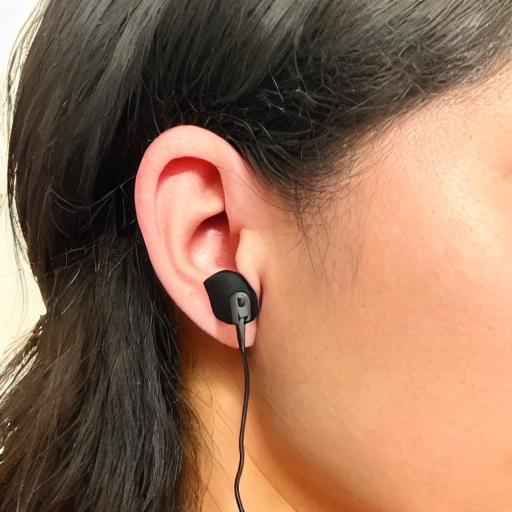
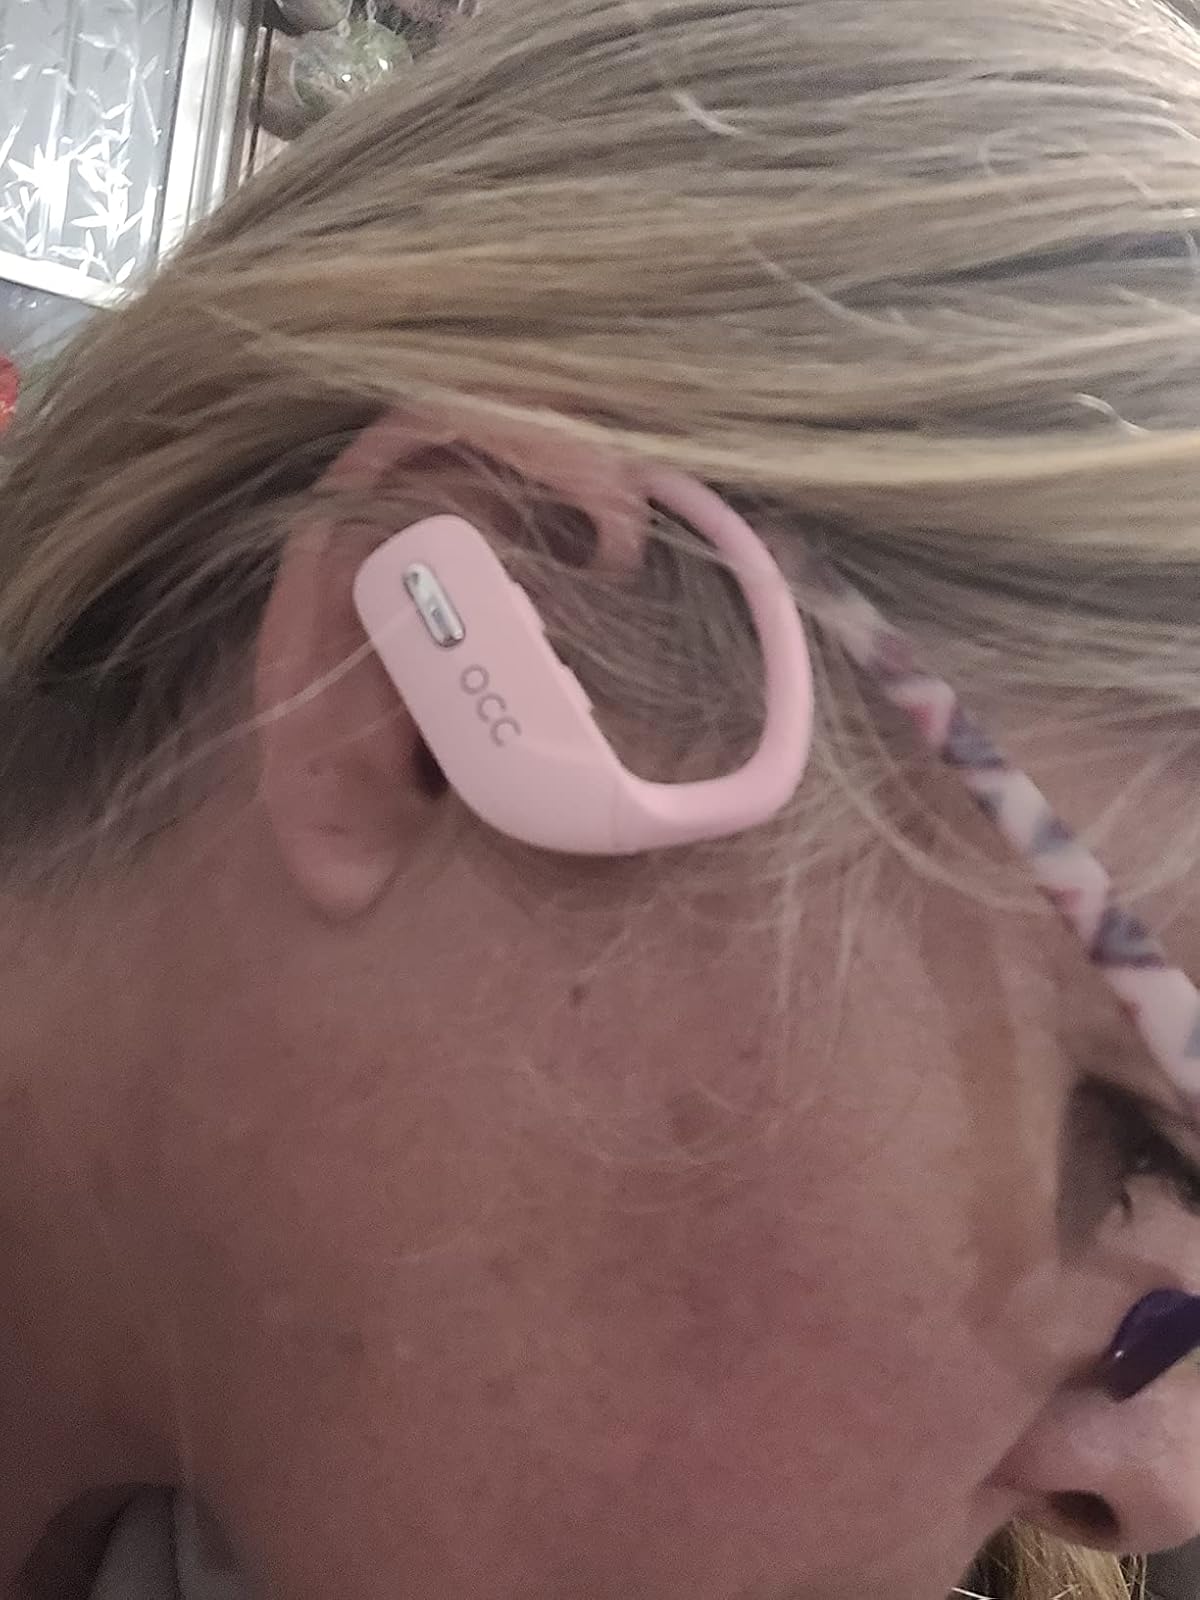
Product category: earbuds
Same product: no